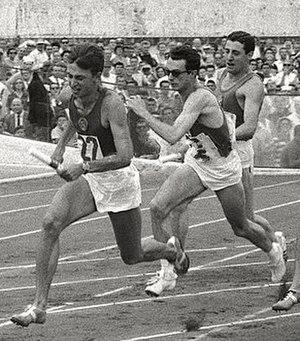
Edvīns Ozoliņš est un ancien athlète soviétique, spécialiste du sprint.